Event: Typhoon Ruby
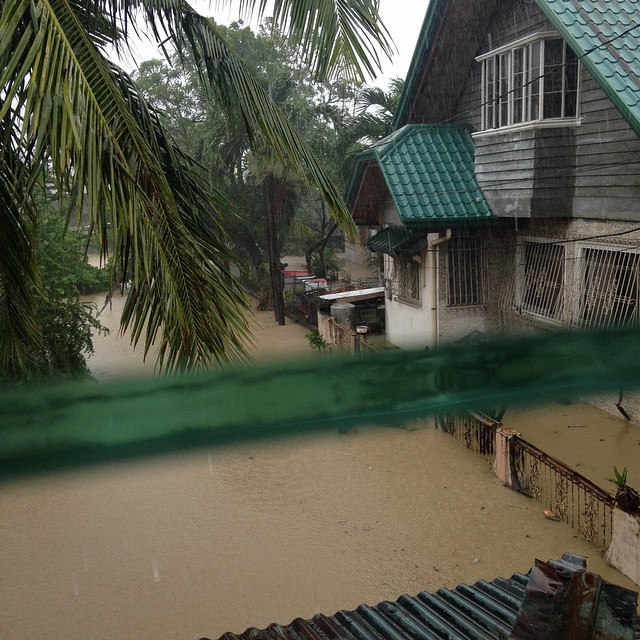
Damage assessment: damage